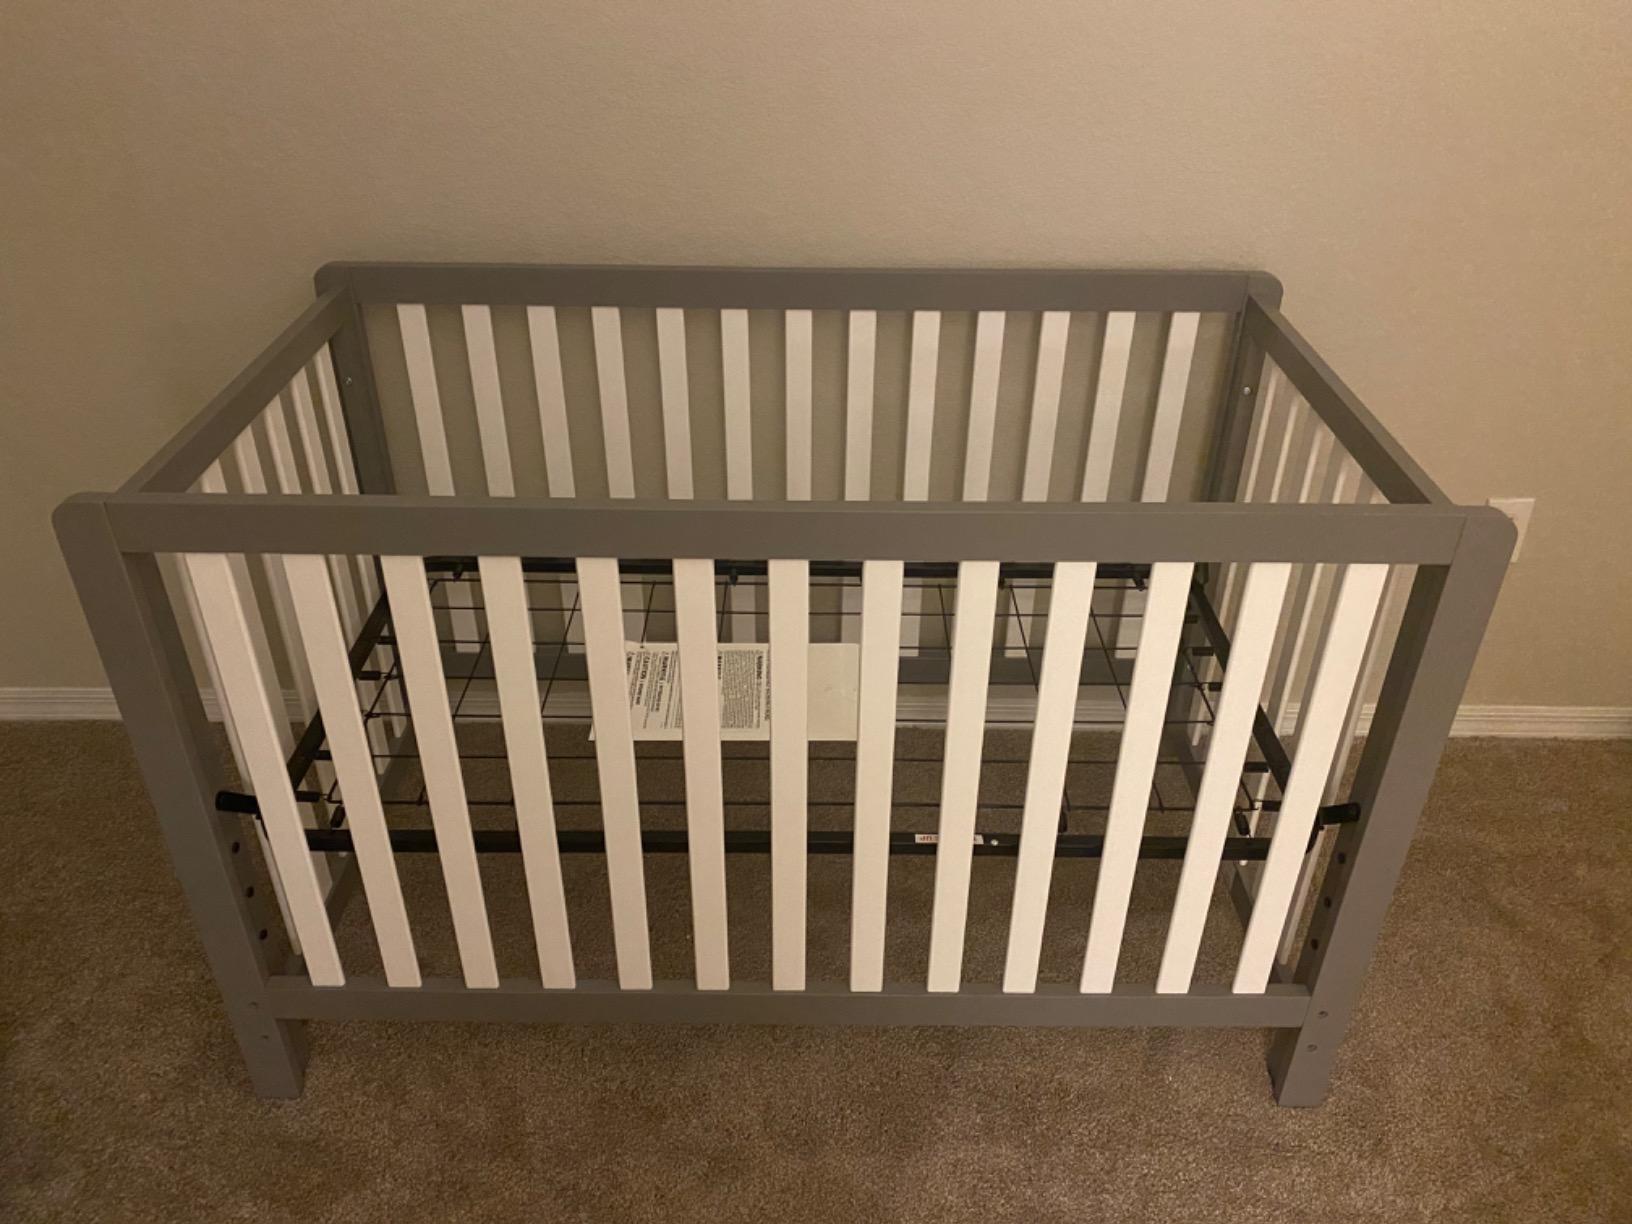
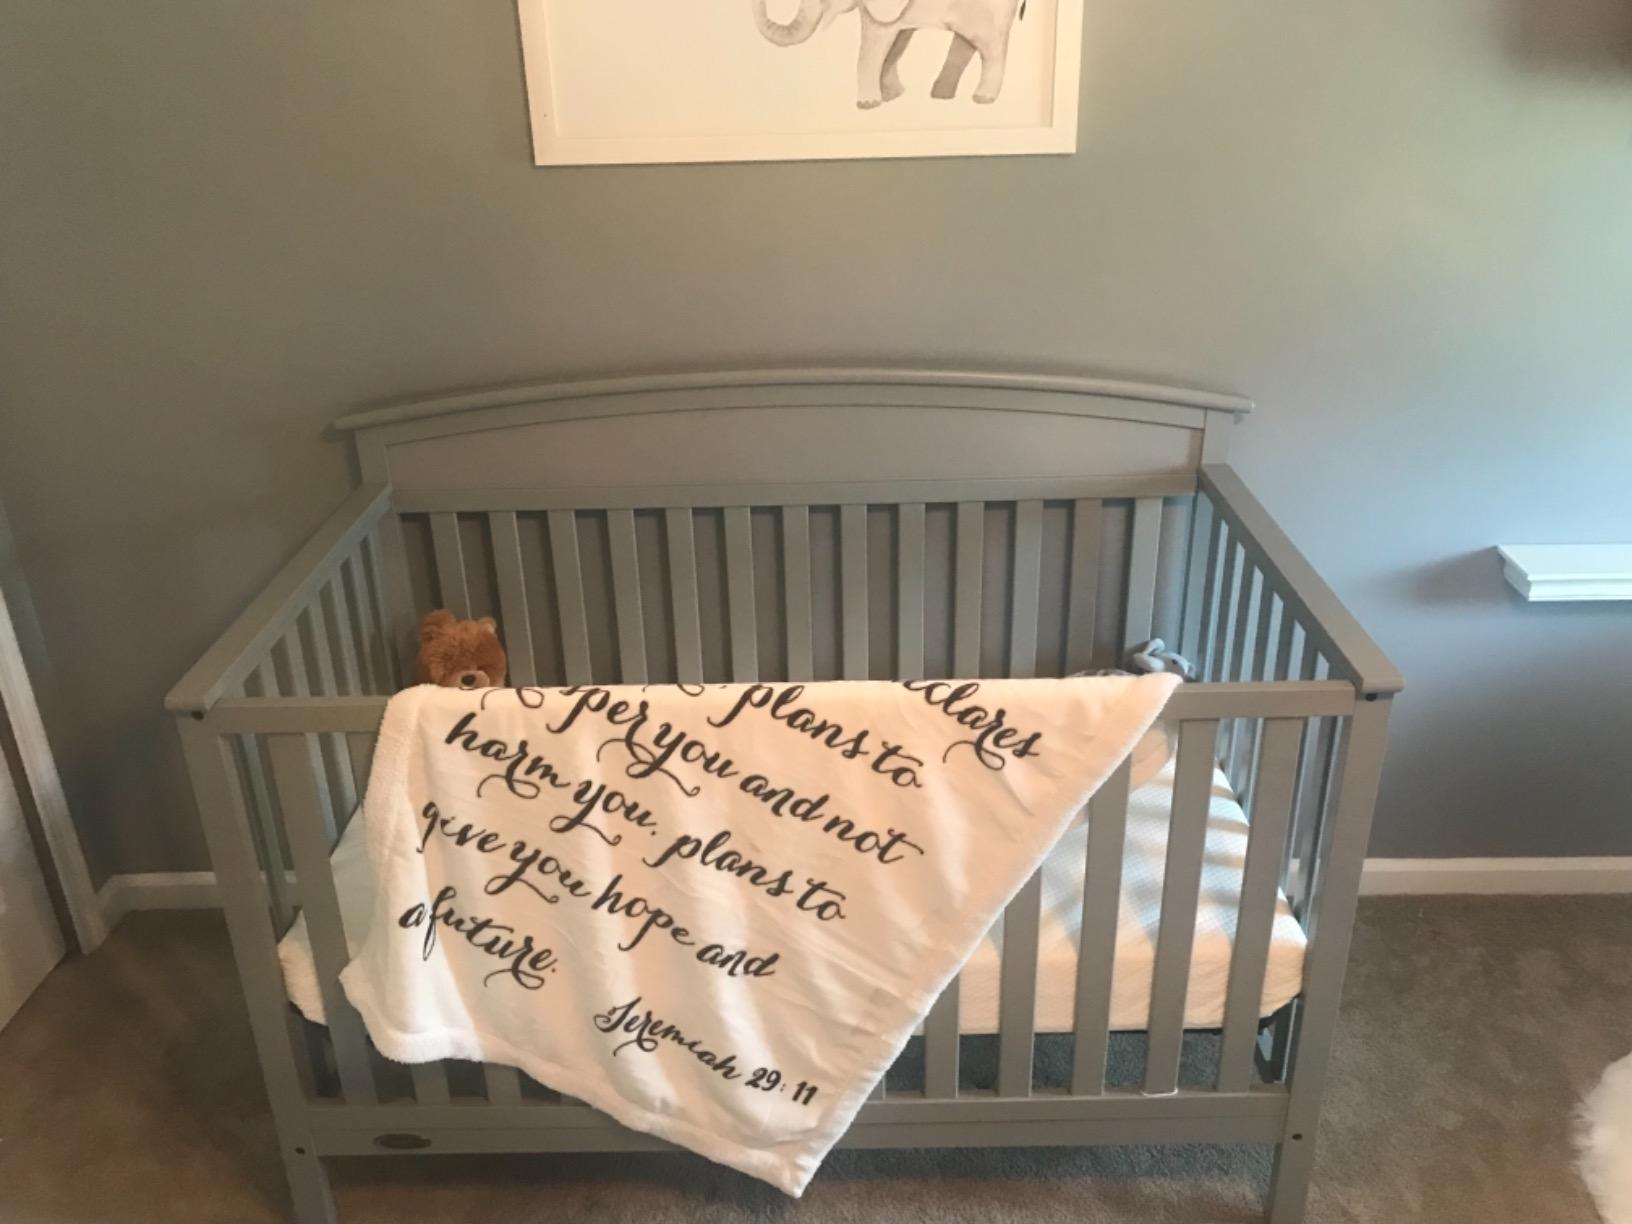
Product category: products_crib
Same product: no